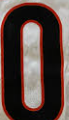
Number: 0